Rollo May

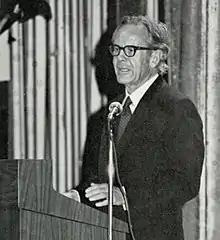
May speaking in 1977

Rollo Reece May (April 21, 1909 – October 22, 1994) was an American existential psychologist and author of the influential book "Love and Will" (1969). He is often associated with humanistic psychology and existentialist philosophy, and alongside Viktor Frankl, was a major proponent of existential psychotherapy. The philosopher and theologian Paul Tillich was a close friend who had a significant influence on his work.